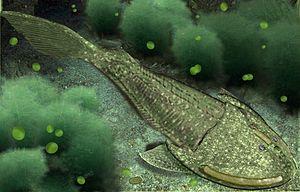
Cephalaspis est un genre éteint de vertébrés ostracodermes, un des poissons agnathes les plus anciens. Il a vécu durant le Dévonien inférieur, il y a environ entre -415 à 398 Ma.